David Bellhouse

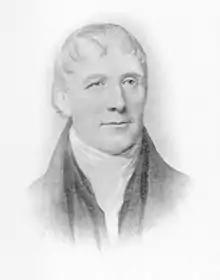

David Bellhouse (February 8, 1764 – 1840) was an English builder who did much to shape Victorian-era Manchester, both physically and socially.